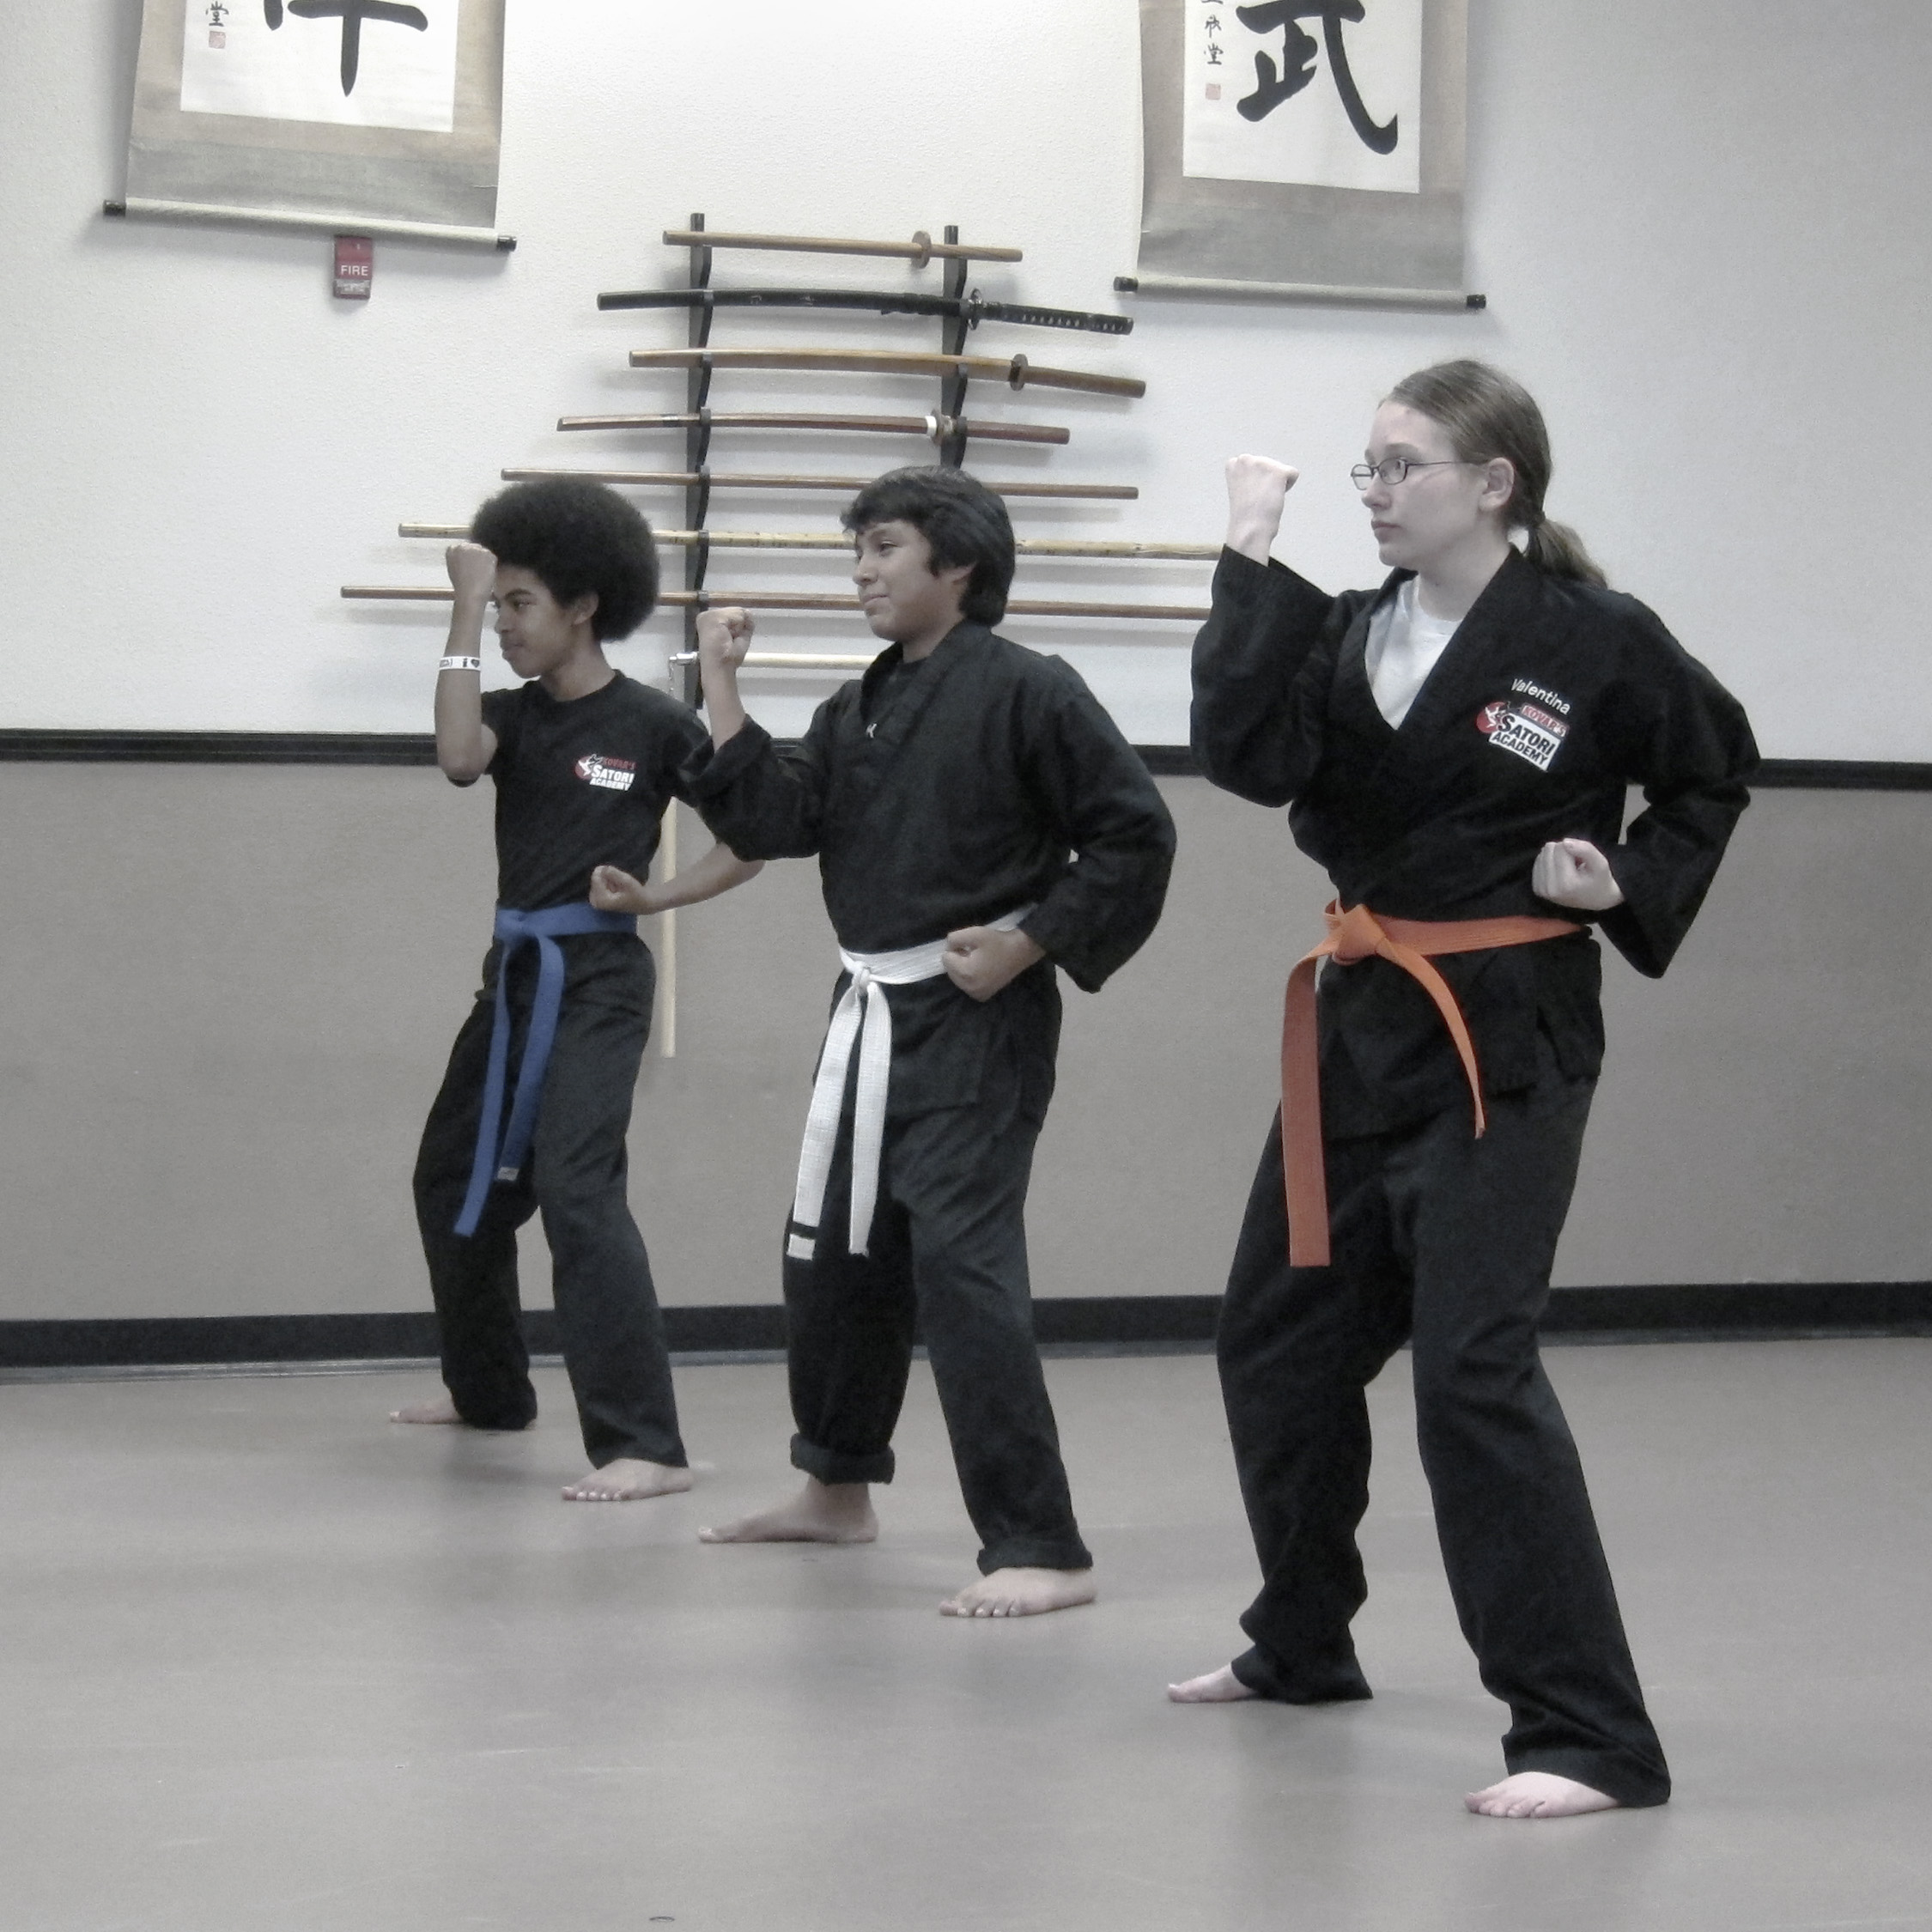
california, sports, roseville, thursday, karate, martial arts, black belt, chinese martial arts, hapkido